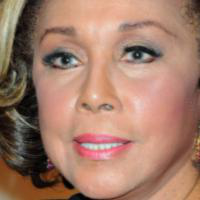
Age group: age 66-80